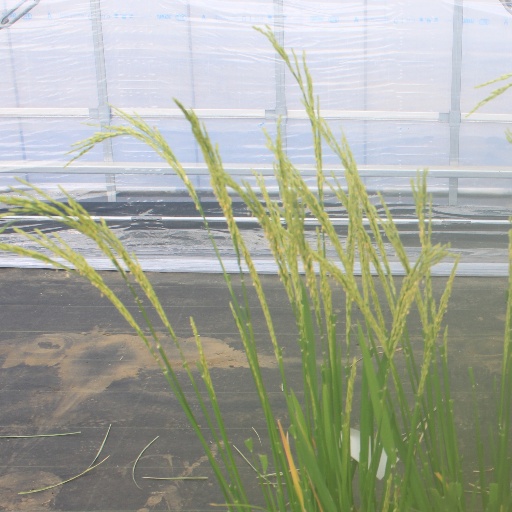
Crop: rice